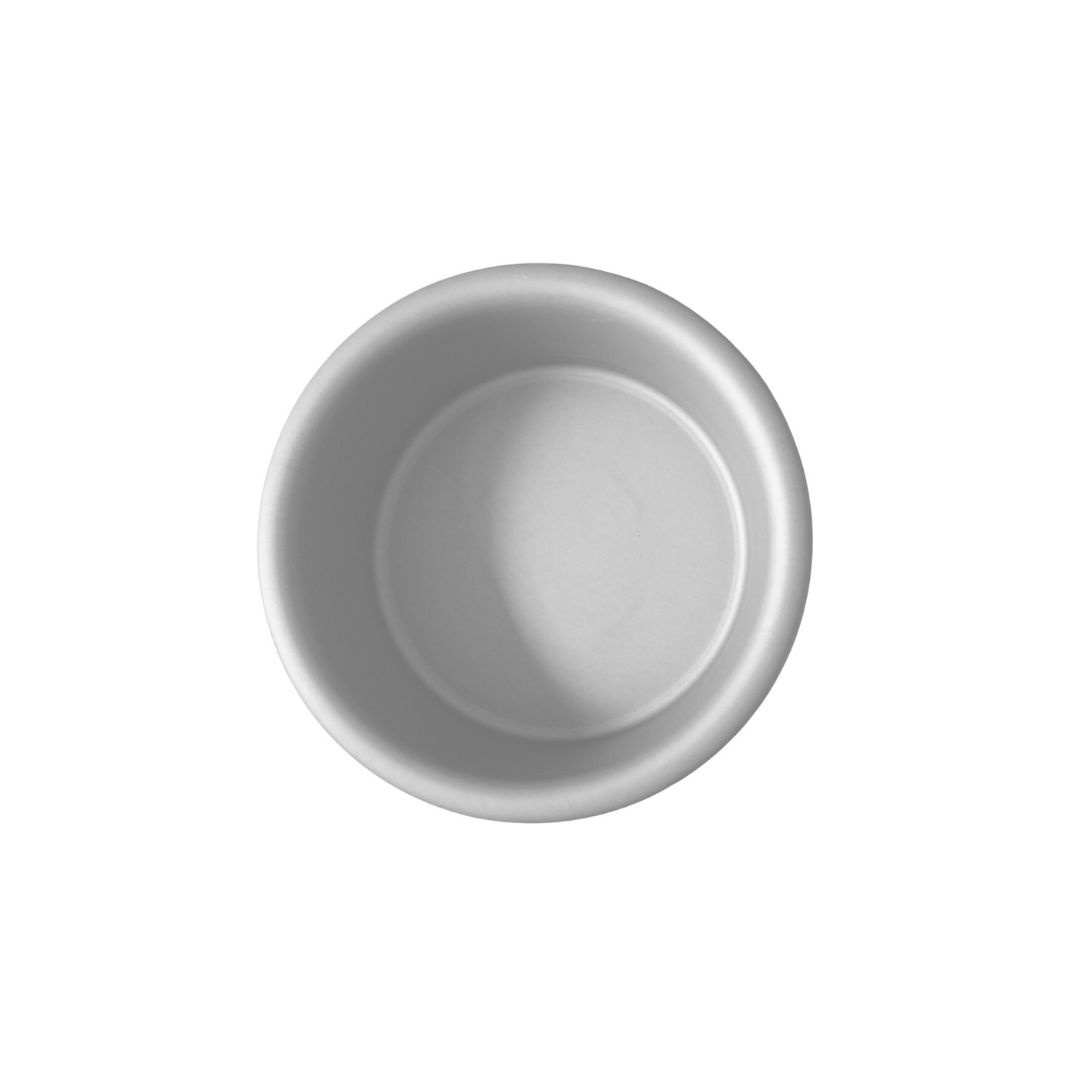
Popcornmaschine Innentopf 6oz (Paragon)
Innentopf für 6oz Popcorntöpfe Aluminium eloxiert nur von einem Fachmann einzubauen, nur für Maschinen Typ TP +1911 zu verwenden
Brand: Lieferzeit ca. 2 - 5 Tage
Category: Home & Garden > Kitchen & Dining > Kitchen Appliance Accessories > Popcorn Maker Accessories > Popcorn Kernels